Mitsubishi Fuso Fighter

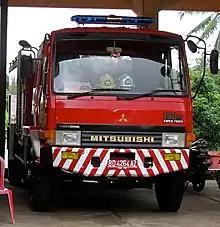
1st gen Fuso Fighter fire truck in Indonesia

The first-generation Fighter was originally introduced in February 1984 as a successor to the FK series. The appearance design with the smaller Canter and the larger The Great, the model that was one of the images of the Fuso products. Doors and headlights part is shared with Fuso The Great. In most export markets, four round headlights were fitted rather than the square lamps used in Japan. In December 1987, it upgraded with a radiator grille upper part to mount the panel mall. Turbo engine with 230 horsepower additional intercooler. The FM series was updated in February 1988, in addition to the 4WD-based FL vehicles. February 1990 saw the first year of Heisei emissions compliance. We have changed the design of the radiator grille.